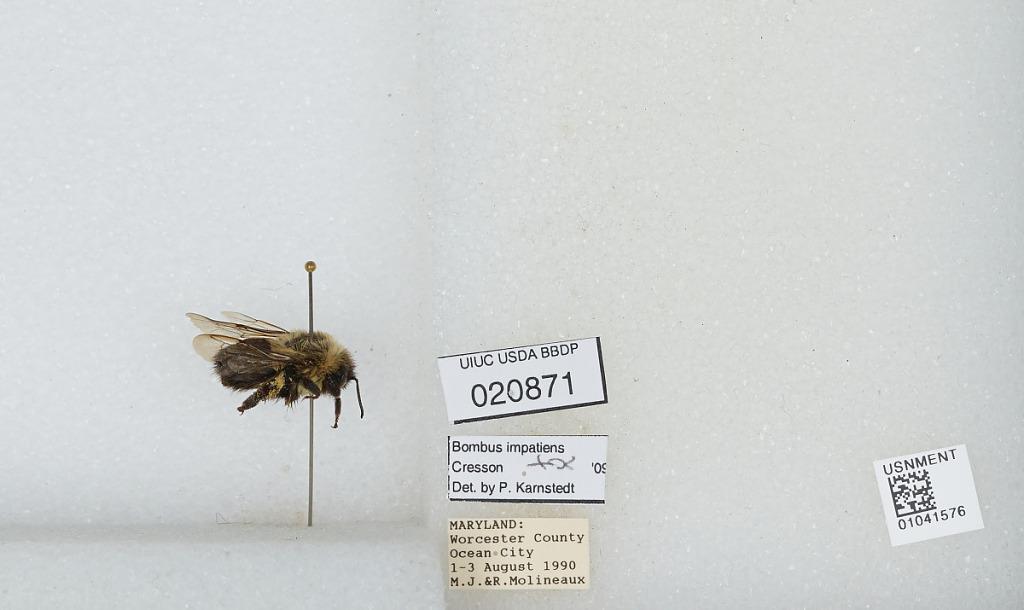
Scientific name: Bombus sp.
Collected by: M. Molineaux & R. Molineaux
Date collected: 1990-8-1
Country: United States
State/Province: Maryland
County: Worcester
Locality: Ocean City
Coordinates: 38.3365, -75.0849
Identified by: Karnstedt, P.